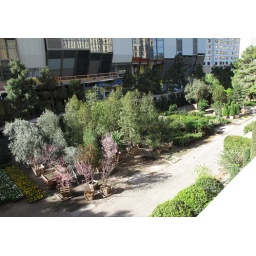
all the plants &amp;amp; trees waiting to be used in the bellagio. it's like they have their own nursery!